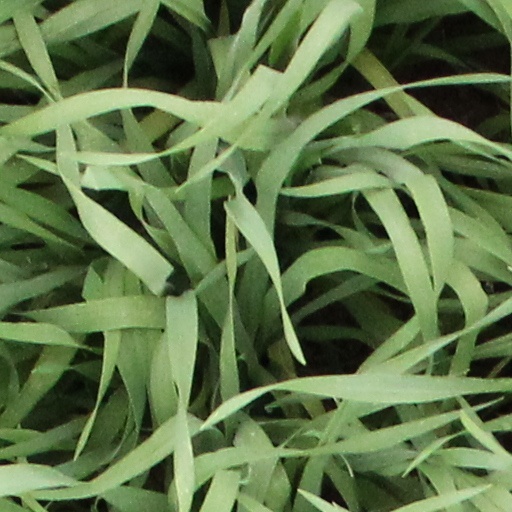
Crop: wheat